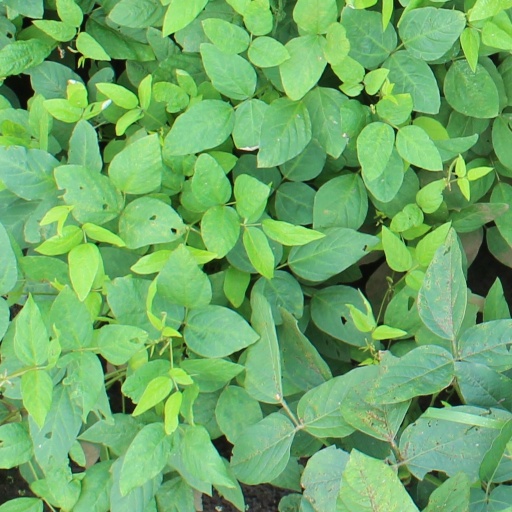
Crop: soybean